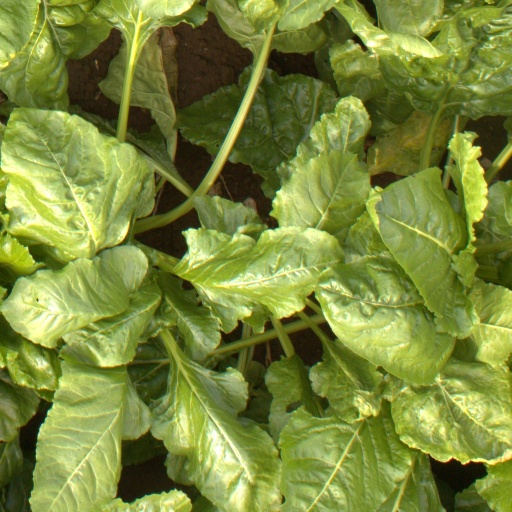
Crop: sugar beet